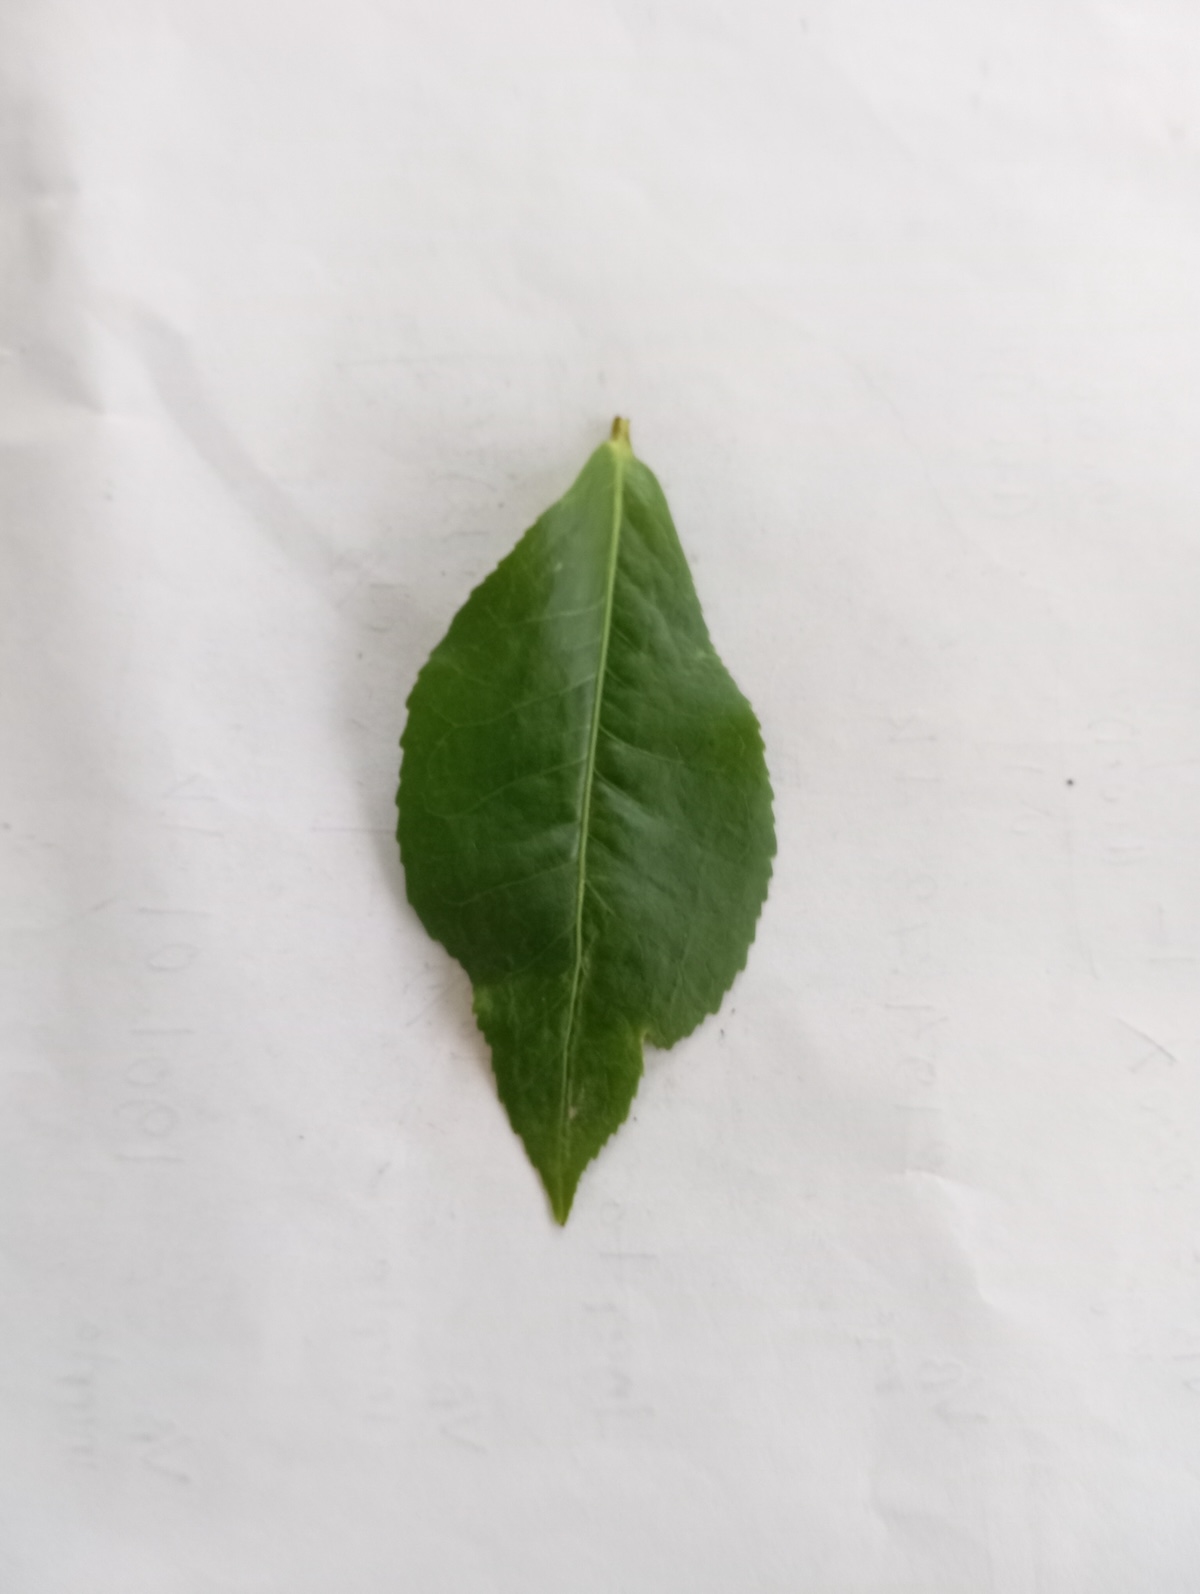
Label: Healthy leaf